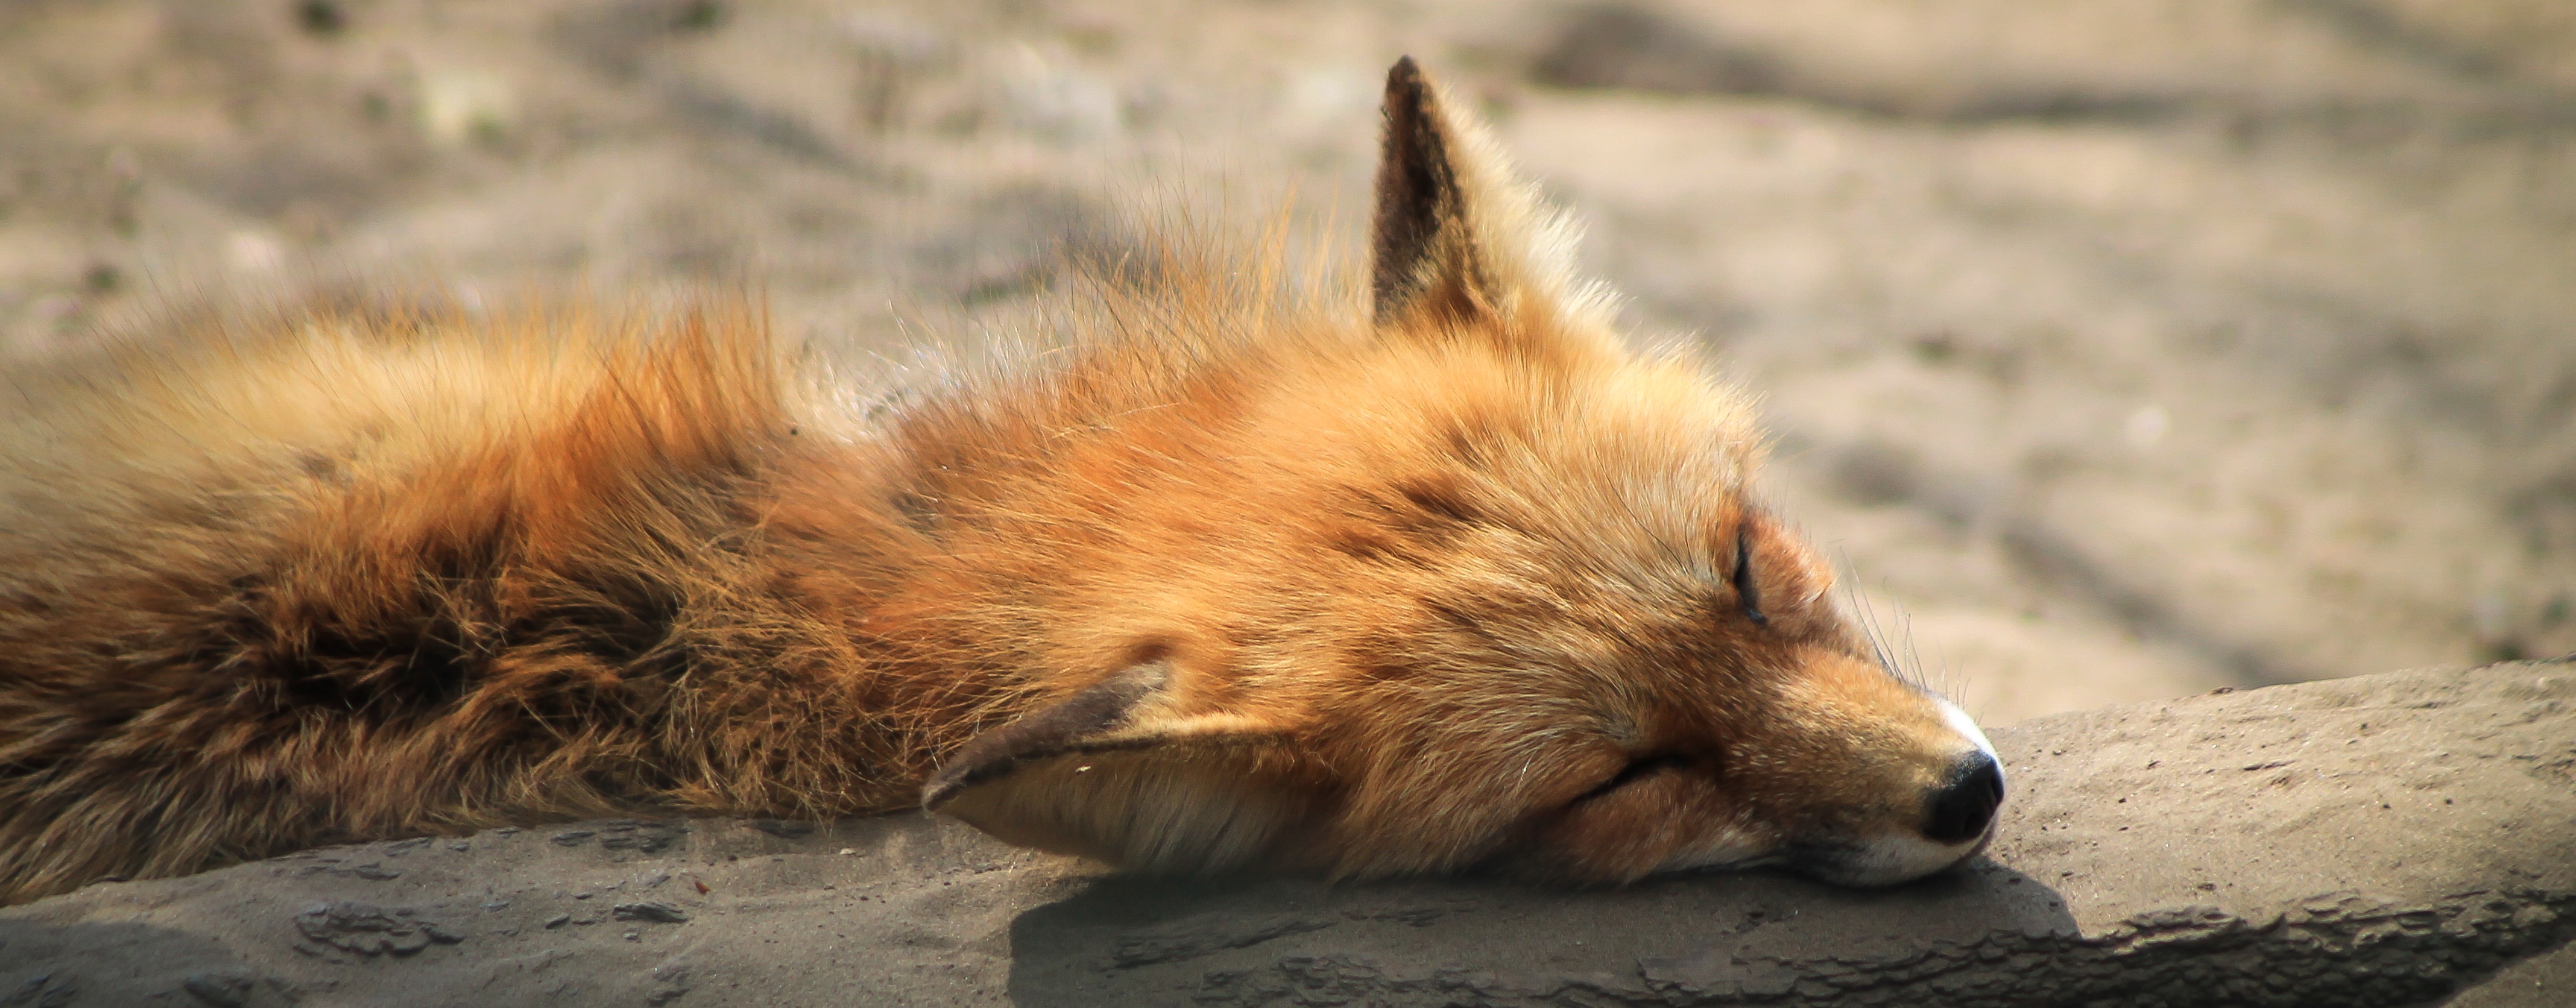
nature, animal, cute, wildlife, portrait, spring, red, relax, mammal, rest, fox, fauna, red fox, whiskers, lazy, animals, hairy, vertebrate, mood, french toast, lustul, laziness, llatportr, dog like mammal, t zr ka, r kaf le, r kabunda